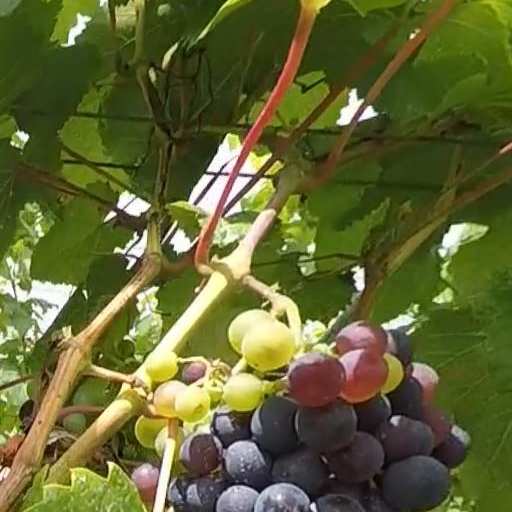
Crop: grape